Aquifer thermal energy storage

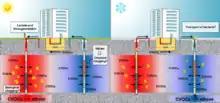
Illustration of relevant processes in the ATES-ENA system.

The presence of ATES and chlorinated ethenes offers the potential for of integration of sustainable energy technology and sustainable groundwater management. Increased temperature around the warm well can enhance reductive dechlorination of chlorinated ethenes. Although low temperature in cold well can hamper biodegradation, seasonal operation of ATES can transfer contaminant from cold well to hot well for faster remediation. Such seasonal groundwater transport can homogenize the environmental condition.